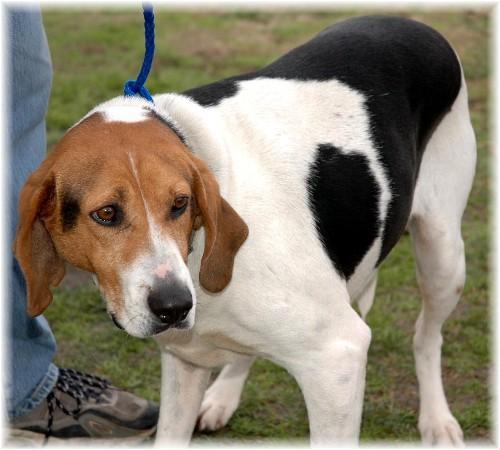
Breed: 216-n000063-Walker_hound